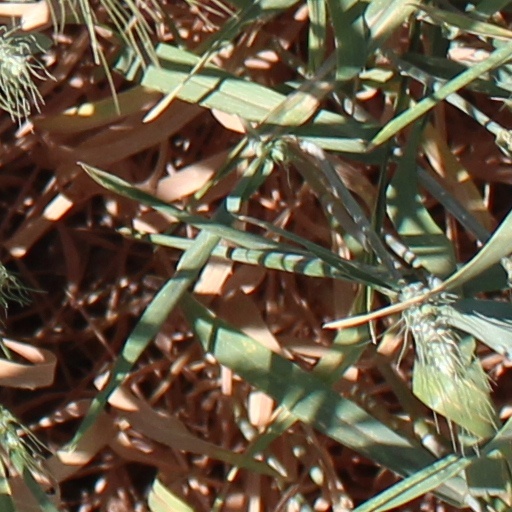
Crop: wheat